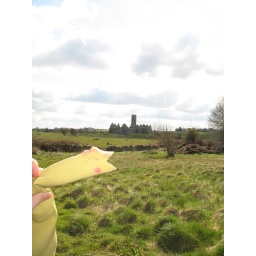
Chicken eating castle in ireland